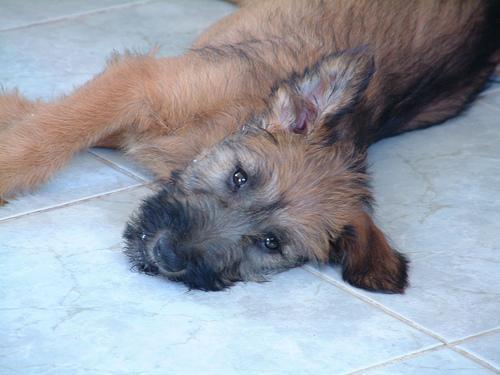
Irish_terrier